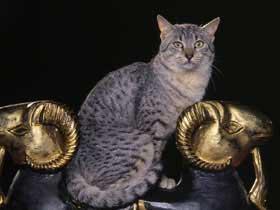
Egyptian Mau